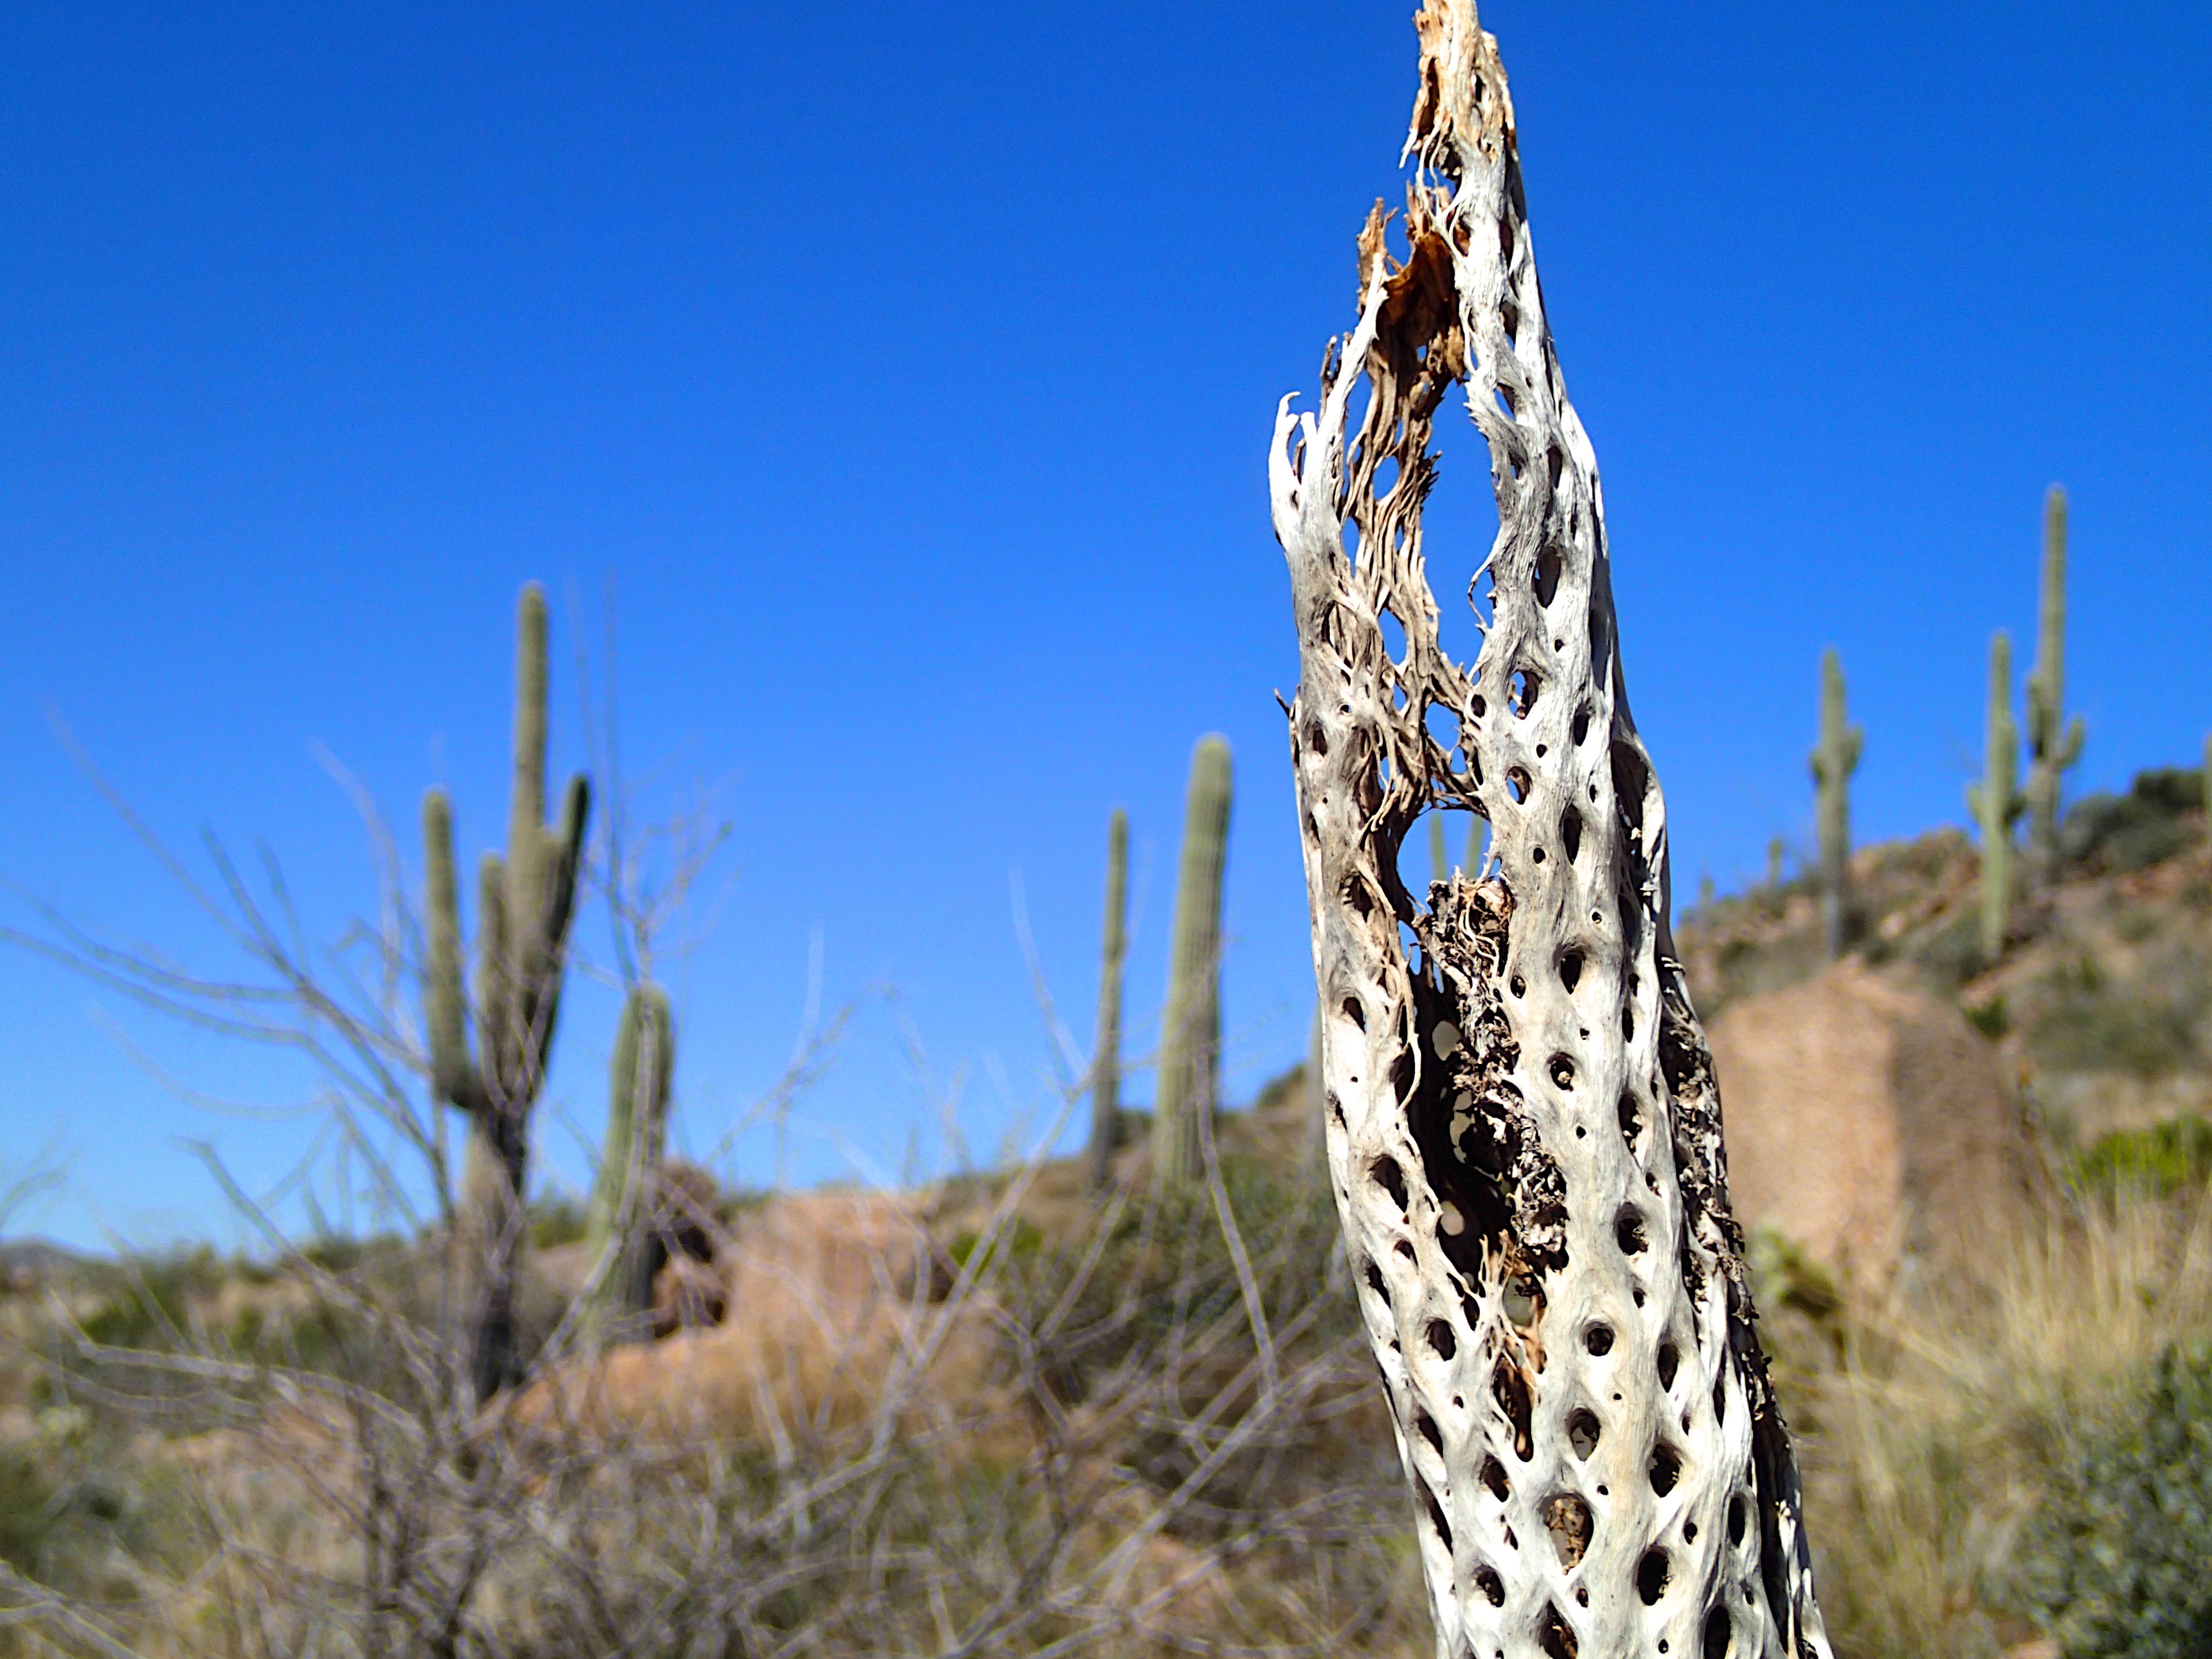
grass, wilderness, cactus, plant, prairie, flower, adventure, hike, savanna, ballantine, ecosystem, flowering plant, natural environment, grass family, land plant